Arctowski Peninsula

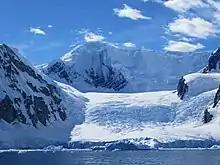
Henryk Glacier

It flows southwest between Wild Spur and Hübl Peak into Errera Channel.